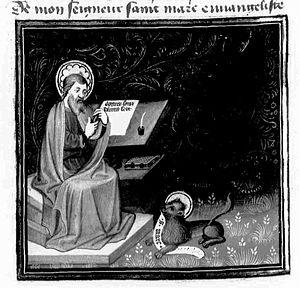
Le Maître de la Légende dorée de Munich est un maître anonyme enlumineur actif à Paris et peut-être à Rouen entre 1420 et 1460. Il doit son nom à un manuscrit de la Légende dorée conservé à la Bibliothèque d'État de Bavière à Munich.